Delicatessen

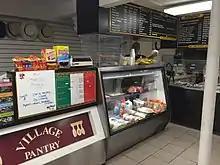
A typical deli in West Windsor Township, New Jersey, in the United States

In the United States, a delicatessen (or deli) can be a simple retail grocery store, a sit-down restaurant, or any combination in between. Sit-down and to-go delis offer a broader, fresher menu than fast-food chains, rarely employing fryers (except for chicken) and routinely preparing sandwiches to order. Delicatessens from a number of cultures can be found in the United States, including Italian, Greek, and Jewish, both kosher and "kosher style". The American equivalent of a European delicatessen may be known as a gourmet food store.